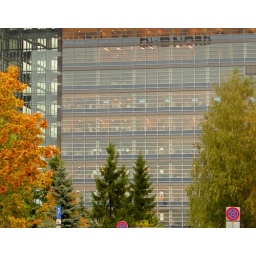
A wall of cubicles in new DNB Nord office in Skanstes area.